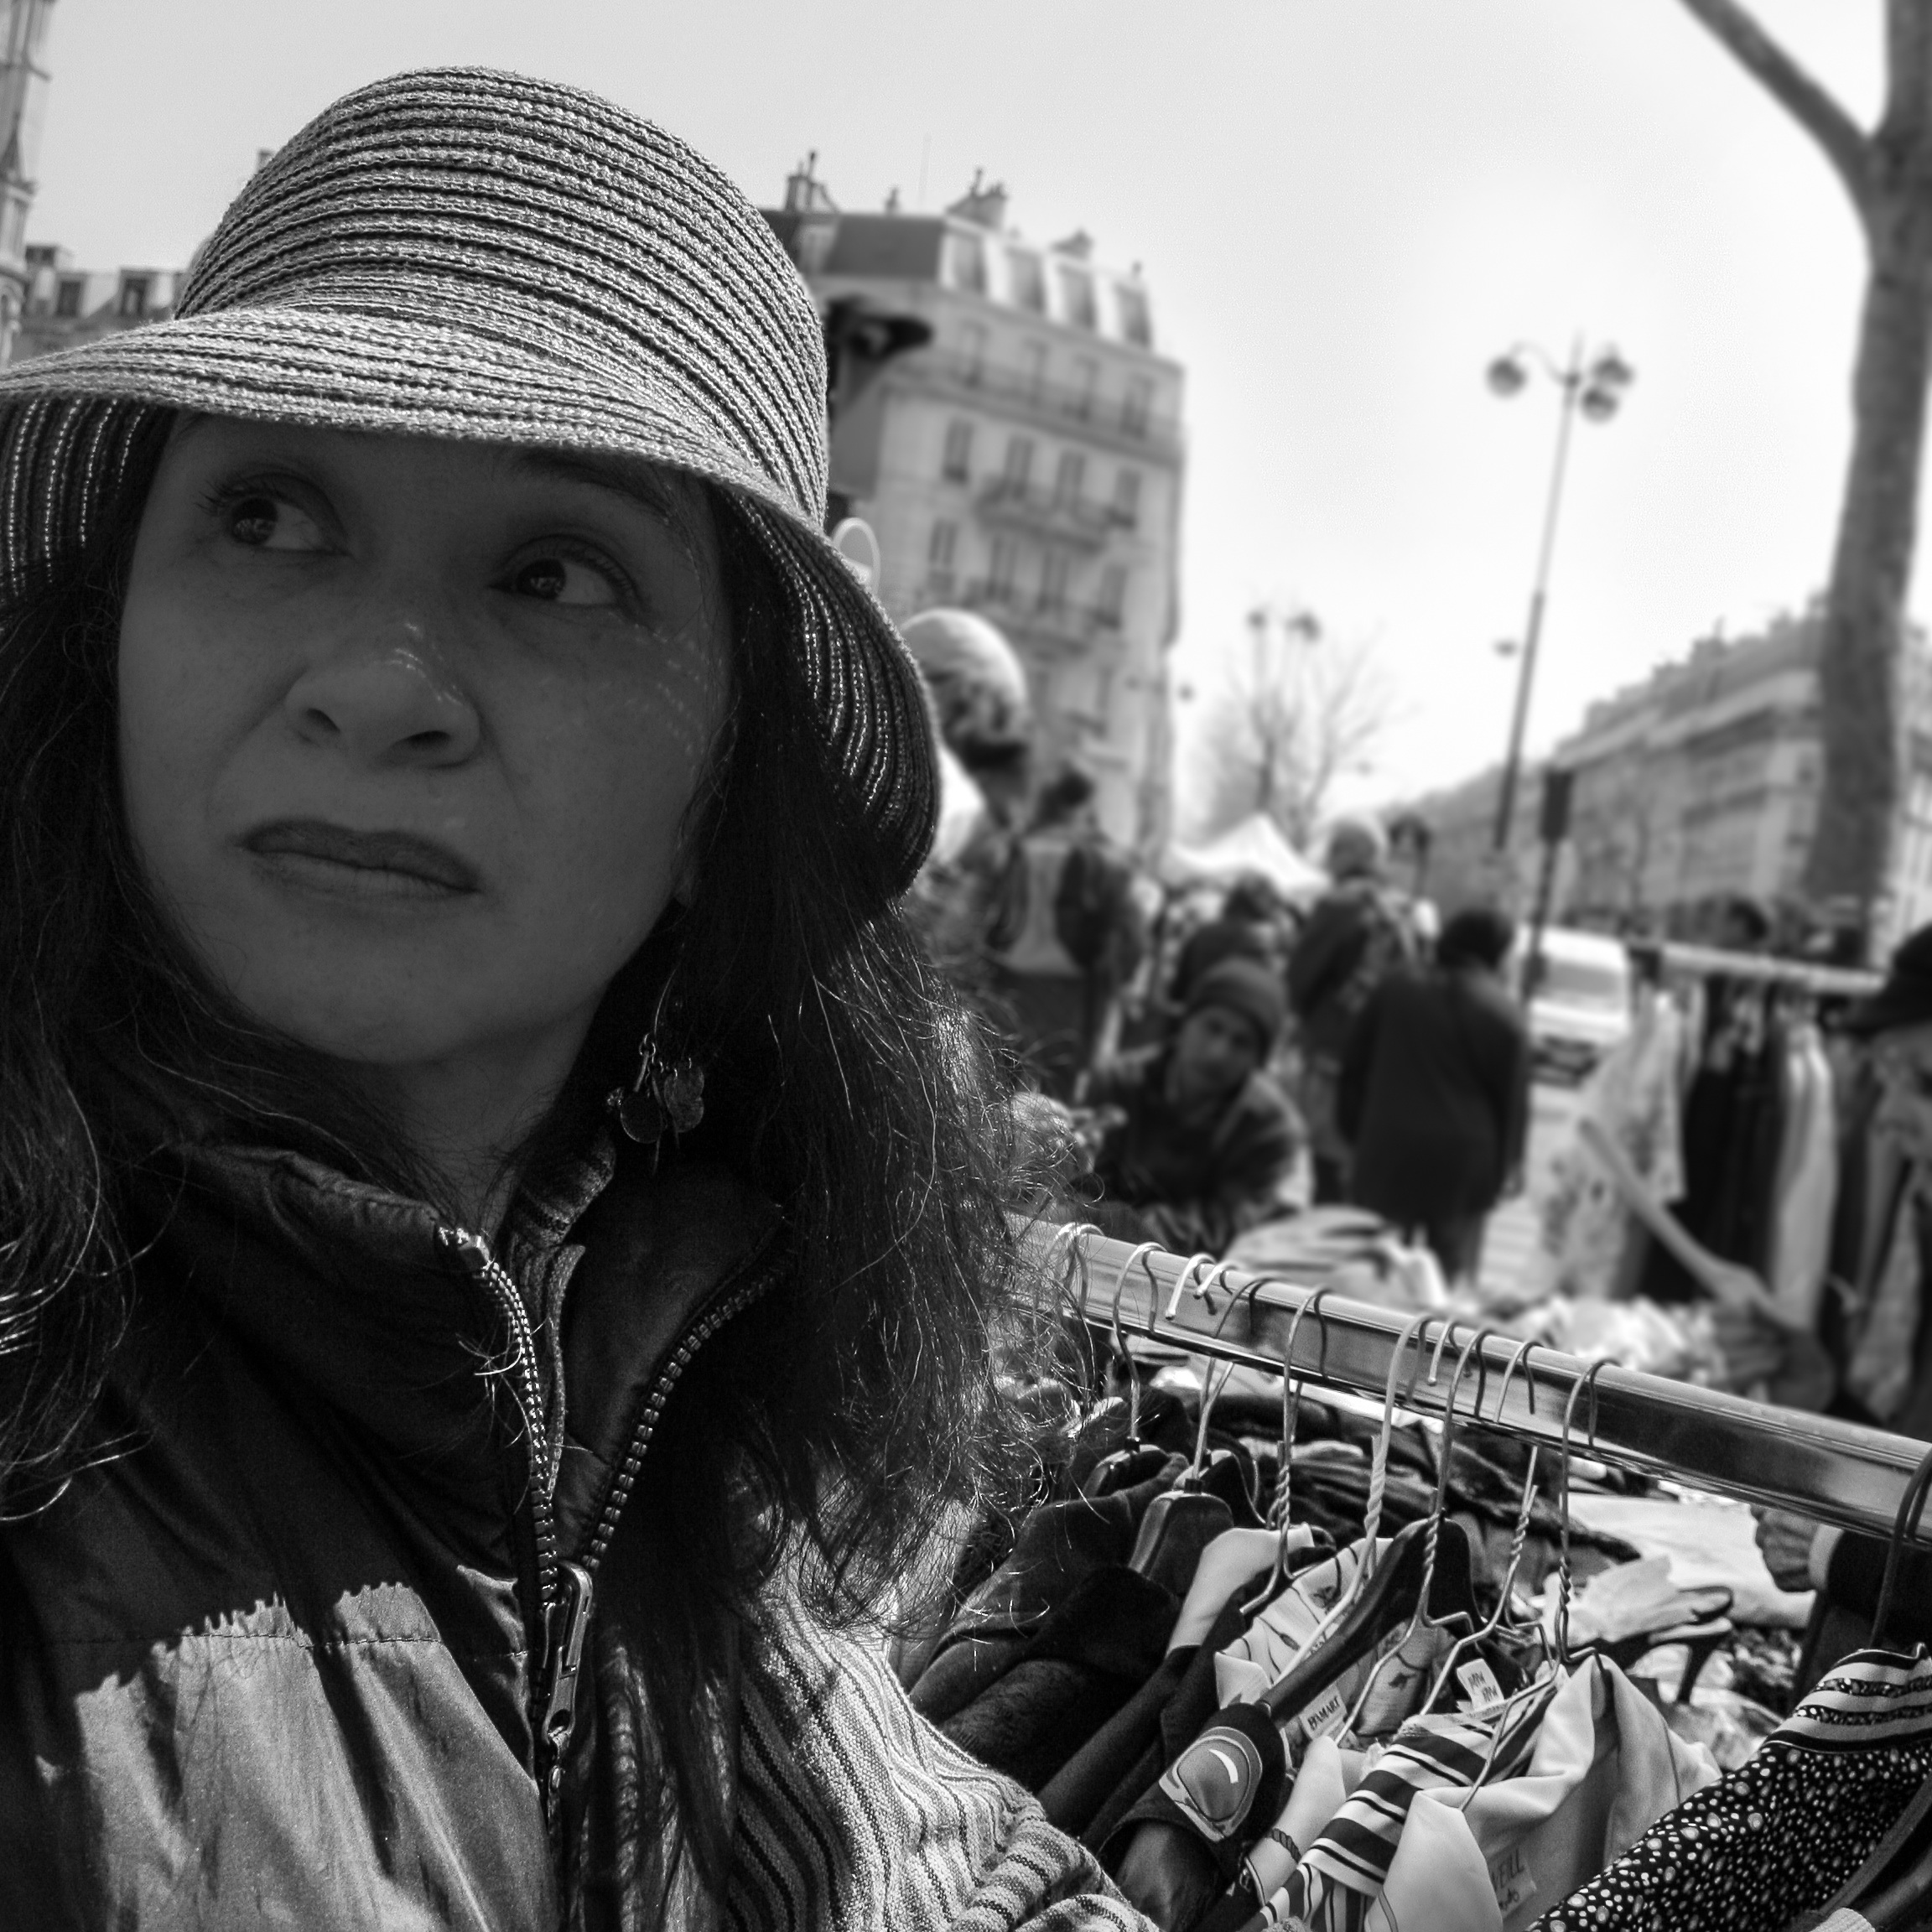
person, black and white, people, woman, white, street, photography, paris, portrait, black, monochrome, photograph, flea market, monochrome photography